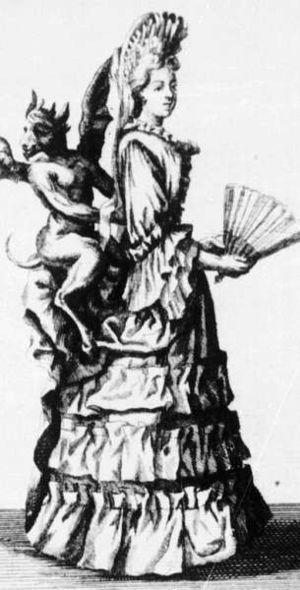
La tournure est un vêtement de dessous ayant existé d'environ 1869 à 1888 ; elle est souvent considérée comme une évolution de la crinoline.